Denatured alcohol

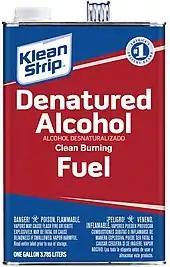
1 US gallon or 3.785 litres of denatured alcohol in a metal container

Denatured alcohol, also known as methylated spirits, metho, or meths in Australia, Ireland, New Zealand, South Africa, and the United Kingdom, and as denatured rectified spirit, is ethanol that has additives to make it poisonous, bad-tasting, foul-smelling, or nauseating to discourage its recreational consumption. It is sometimes dyed so that it can be identified visually. Pyridine and methanol, each and together, make denatured alcohol poisonous; denatonium makes it bitter.